Chailey Moat

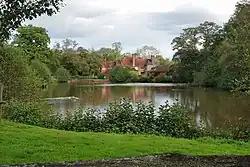
Chailey Moat and lake

Chailey Moat is a Grade II listed building near the village of Chailey, East Sussex. It is a 16th-century moated two storey house with an 18th-century facade. It is a former rectory with 45 1/2 acres of gardens and other land.